Brecknockshire Battalion

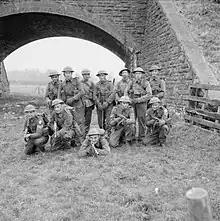
A group from the Brecknockshire Battalion pose near Dorchester, Dorset, 24 January 1942.

The Childers Reforms of 1881 took Cardwell's reforms further, the regular regiments dropping their numbers and adopting territorial titles, with the militia and volunteer battalions formally affiliated to them. The 24th Foot, which had been arbitrarily assigned to Wales, became the South Wales Borderers (SWB) on 1 July 1881, with the 1st Brecknockshire becoming the first volunteer battalion (VB); it was redesignated 1st Brecknockshire Volunteer Battalion, South Wales Borderers on 1 July 1885 (unusually the county was included in the formal title, not even as a subtitle). Major T. Conway Lloyd, formerly a captain in the 84th Foot, was promoted to lt-col and commanding officer (CO) of the battalion on 15 December 1883.